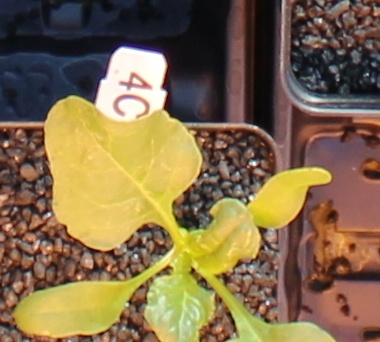
Label: Sugar beet